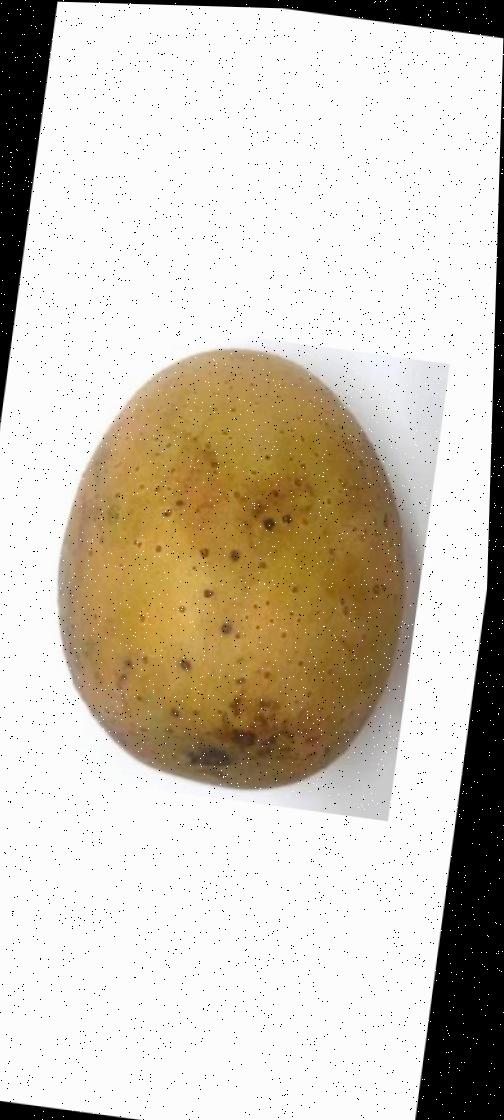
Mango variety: Gourmoti